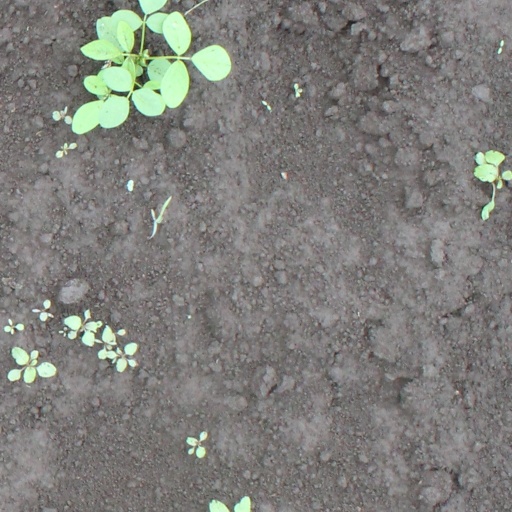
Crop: soybean